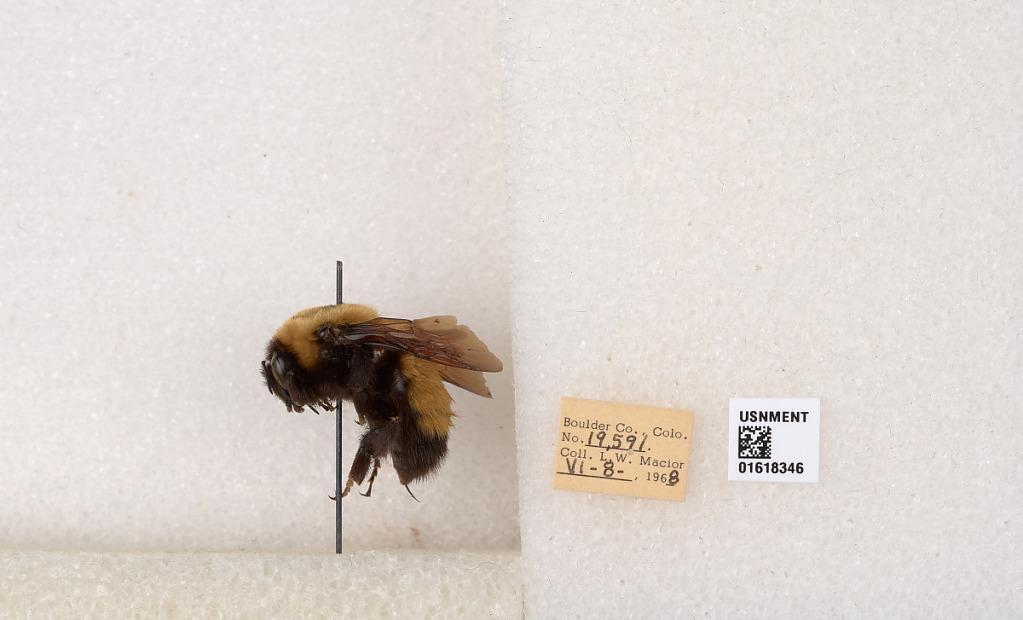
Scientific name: Bombus (Bombus) nevadensis Cresson
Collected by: L. Macior
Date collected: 1968-6-8
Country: United States
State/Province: Colorado
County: Boulder
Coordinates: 40.0925, -105.358